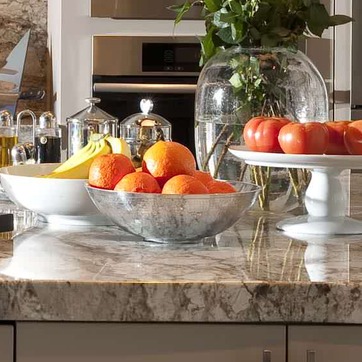
Material: food